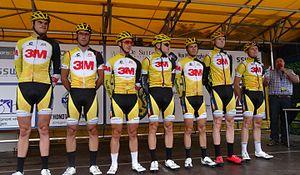
Reportage photographique réalisé le samedi 5 juillet à l'occasion du départ et de l'arrivée du Circuit Het Nieuwsblad espoirs 2014 à Grotenberge (Zottegem), Belgique.
La 49ᵉ édition du Circuit Het Nieuwsblad espoirs a eu lieu le 5 juillet 2014. La course fait partie du calendrier UCI Europe Tour 2014 en catégorie 1.2, et est la sixième manche de la Top Compétition. La course est remportée par Dimitri Claeys, déjà vainqueur l'année dernière, qui parcourt les 169 kilomètres en 4 h 8 min 33 s. Il est suivi deux secondes plus tard par Dylan Teuns et quatorze secondes plus tard par Jef Van Meirhaeghe. Kenneth Van Rooy est a pris la tête de la Topcompétition, à la place de Tim Vanspeybroeck. Sur les 190 coureurs qui ont pris le départ, seuls 69 ont franchi la ligne d'arrivée.